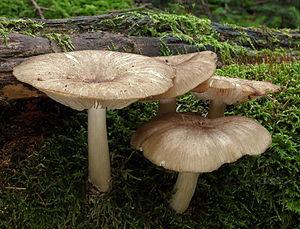
Carpophore de collybie à larges feuillets (Megacollybia platyphylla, Tricholomataceae) photographiés à Eggigen, en Allemagne.
Megacollybia platyphylla, la Collybie à larges feuillets, est une espèce du genre Megacollybia, de la famille des Marasmiaceae.
Les mégacollybies sont un genre de champignons basidiomycètes de la famille des Marasmiaceae.